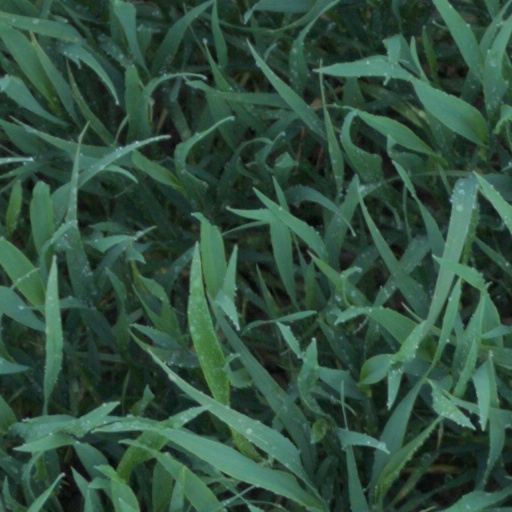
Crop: wheat